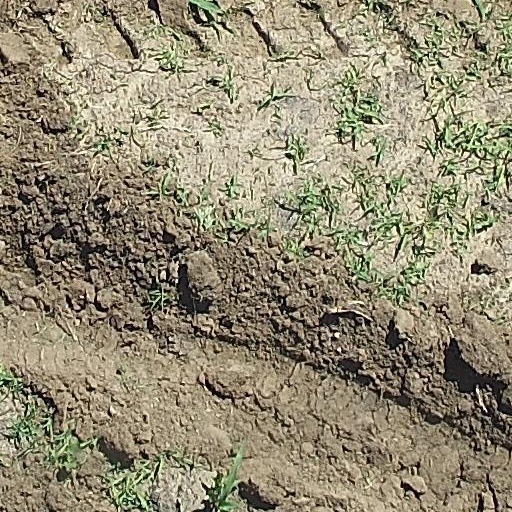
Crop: maize; corn